WKSZ

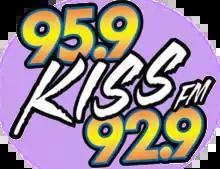
Former logo (2016–2021)

The WKSZ call letters were first used in the Philadelphia market at 100.3 FM (now WRNB) before being relocated to WJLW in 1995.